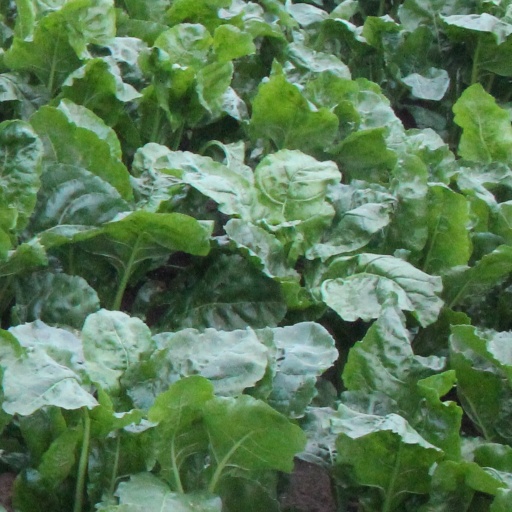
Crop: sugar beet